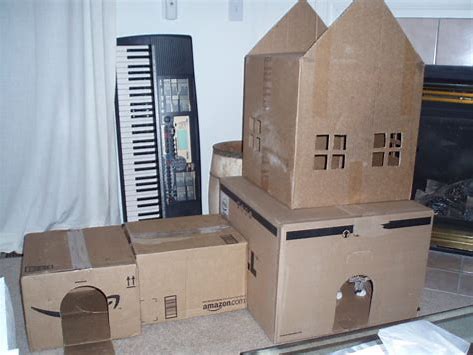
Label: cardboard